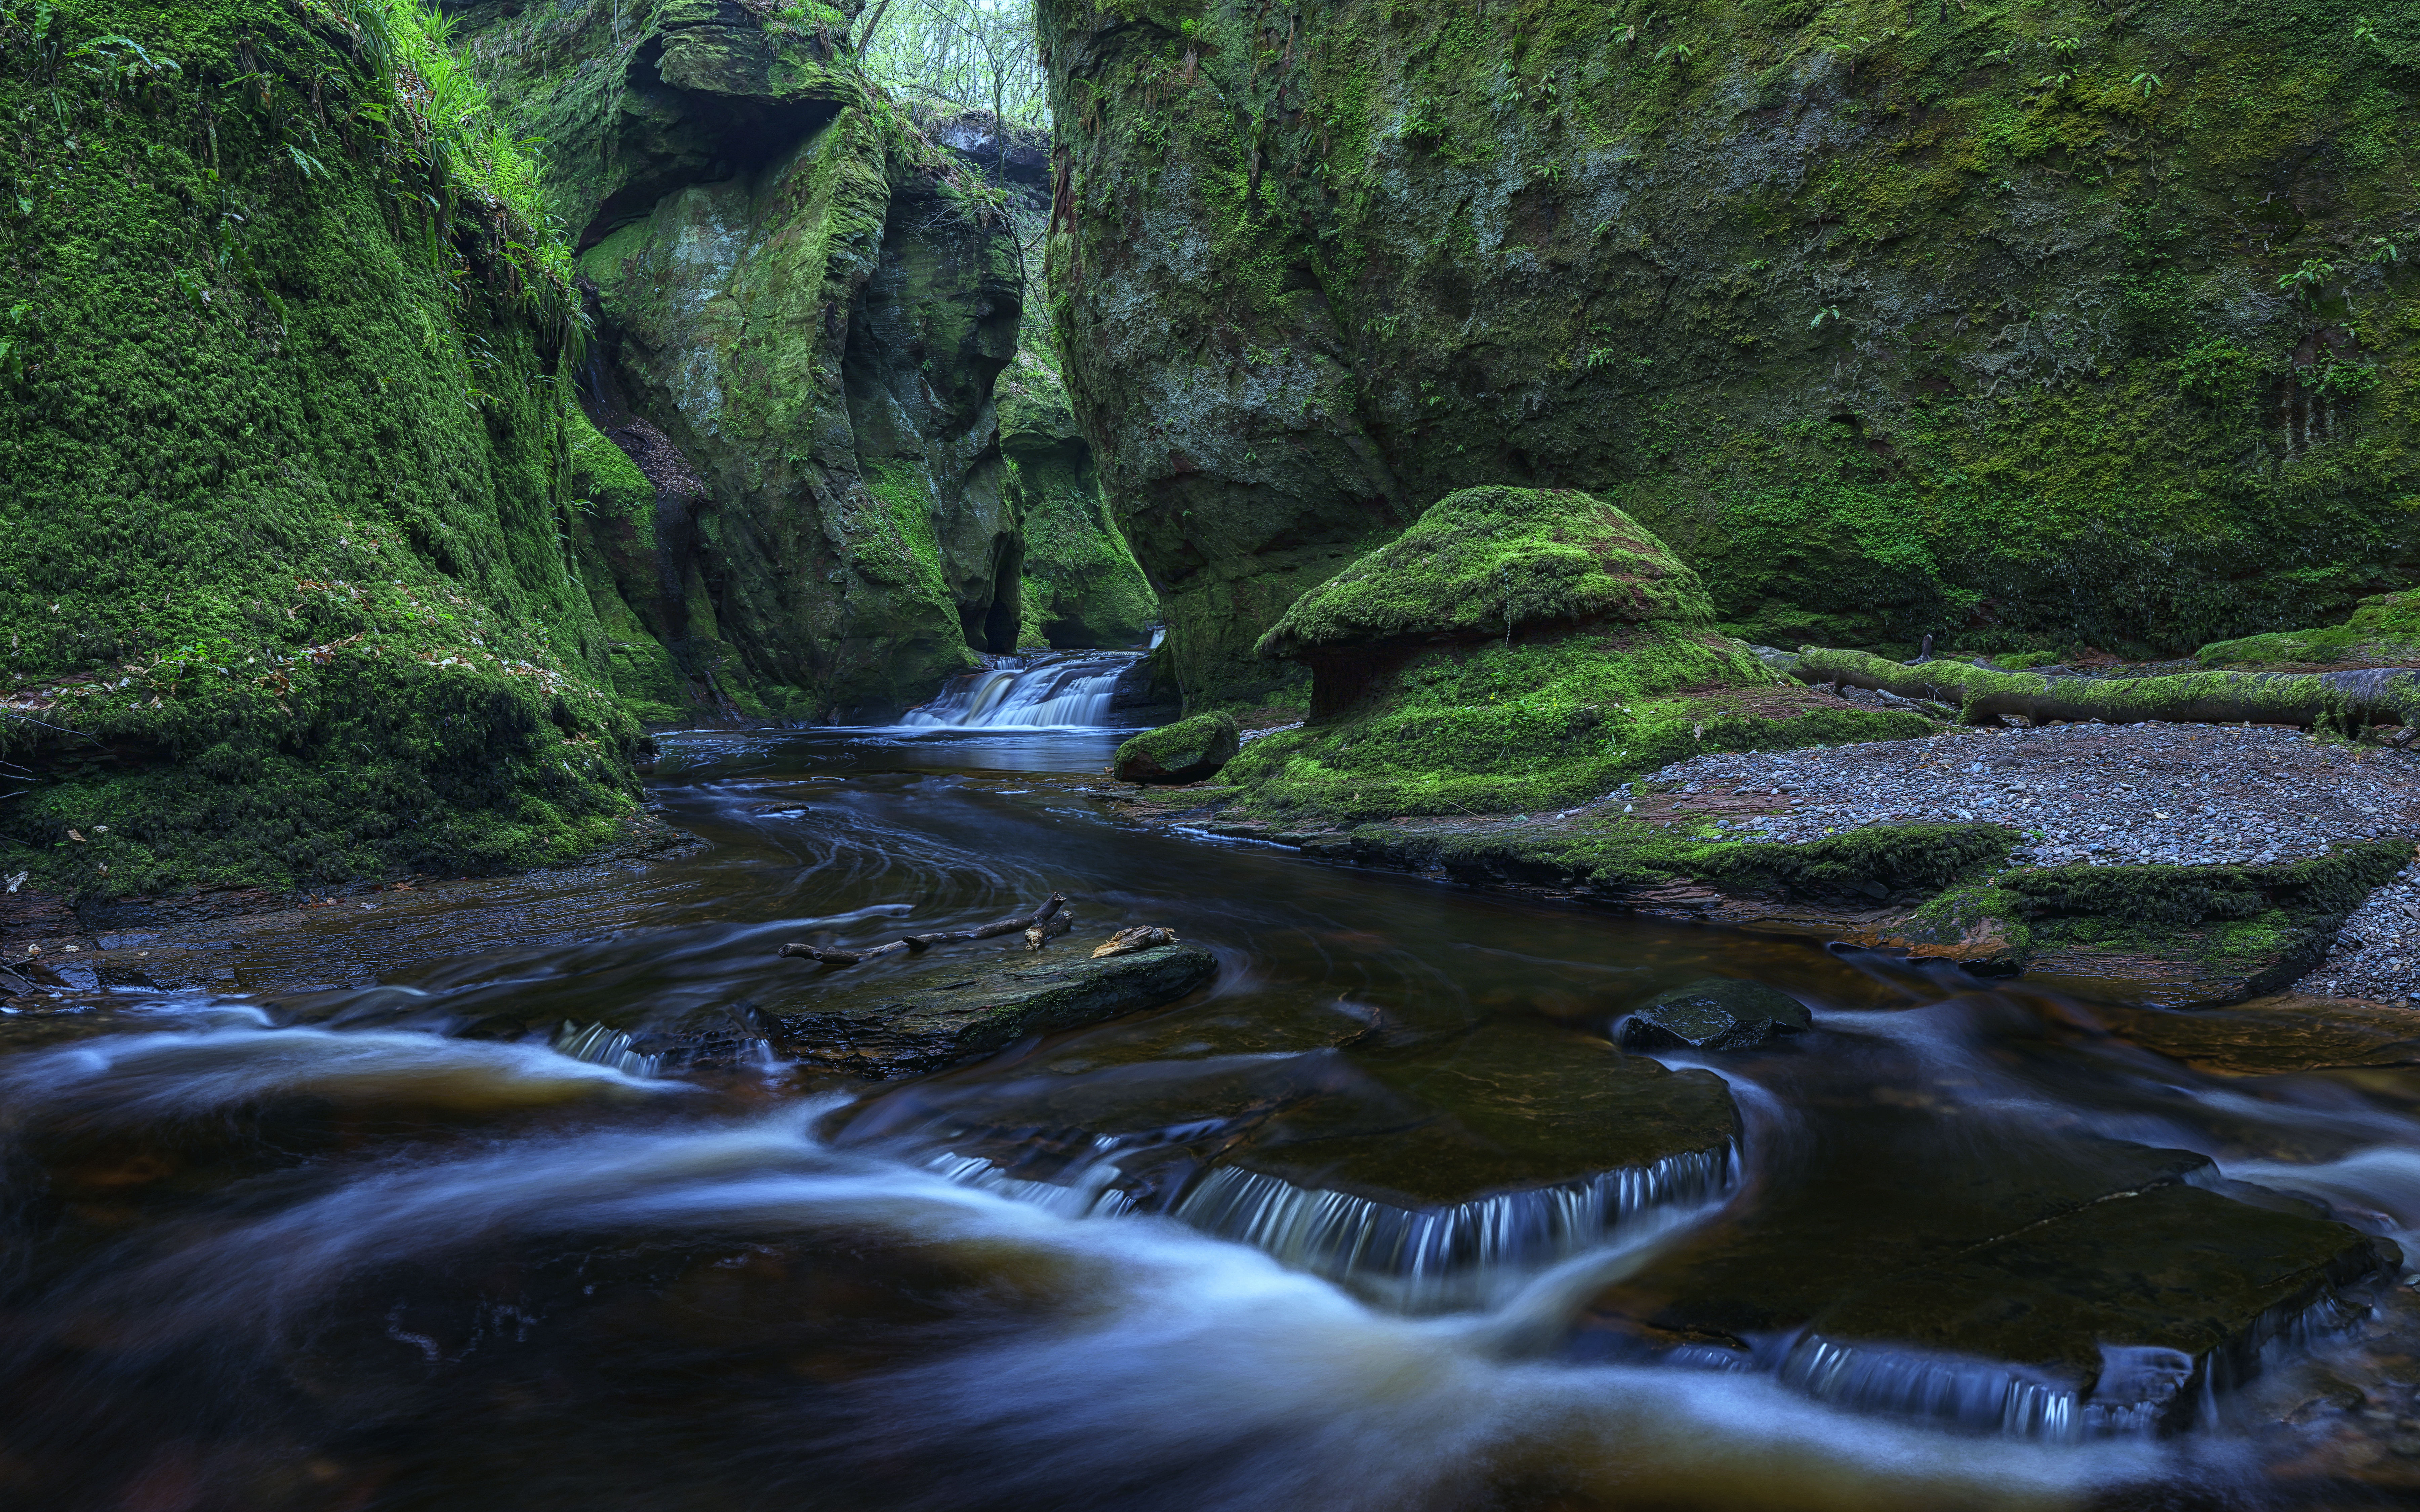
landscape, tree, water, nature, forest, rock, waterfall, creek, wilderness, river, valley, stream, reflection, jungle, autumn, rapid, body of water, cool image, rainforest, scotland, woodland, i, water feature, watercourse, finnichgorge, finnichglen, devilspulpit, landform, geographical feature